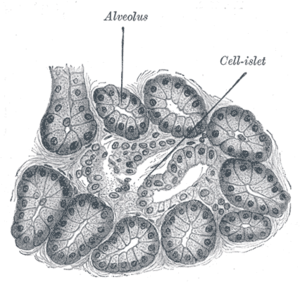
Les glandes alvéolaires sont avec les glandes tubulaires les deux grands types de glandes existantes. Elles se caractérisent par l'élargissement de la lumière sécrétoire à certains endroits pour former de petites saccules, les alvéoles. Suivant les sources, on distingue ou non les glandes alvéolaires des glandes acineuses, qui se différencient par la forme de leur lumière.